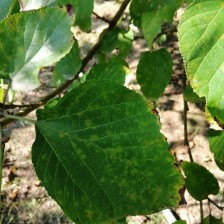
Variety: WhiteKing